Pottiputki

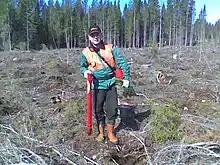
Pottiputki and worker

Pottiputki is a planting tool that was created by Tapio Saarenketo in the early 1970s, used for manual planting of containerized seedlings. The planters can work in an ergonomically correct position while maintaining high productivity, making the task both fast and comfortable. It is more effective, but more expensive than the traditional mattock.